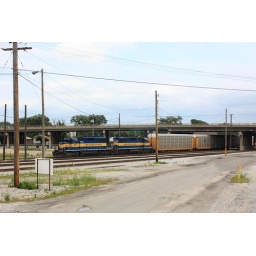
Same train spotted by my friend and girlfriend while they were on the C&amp;amp;M Sub.